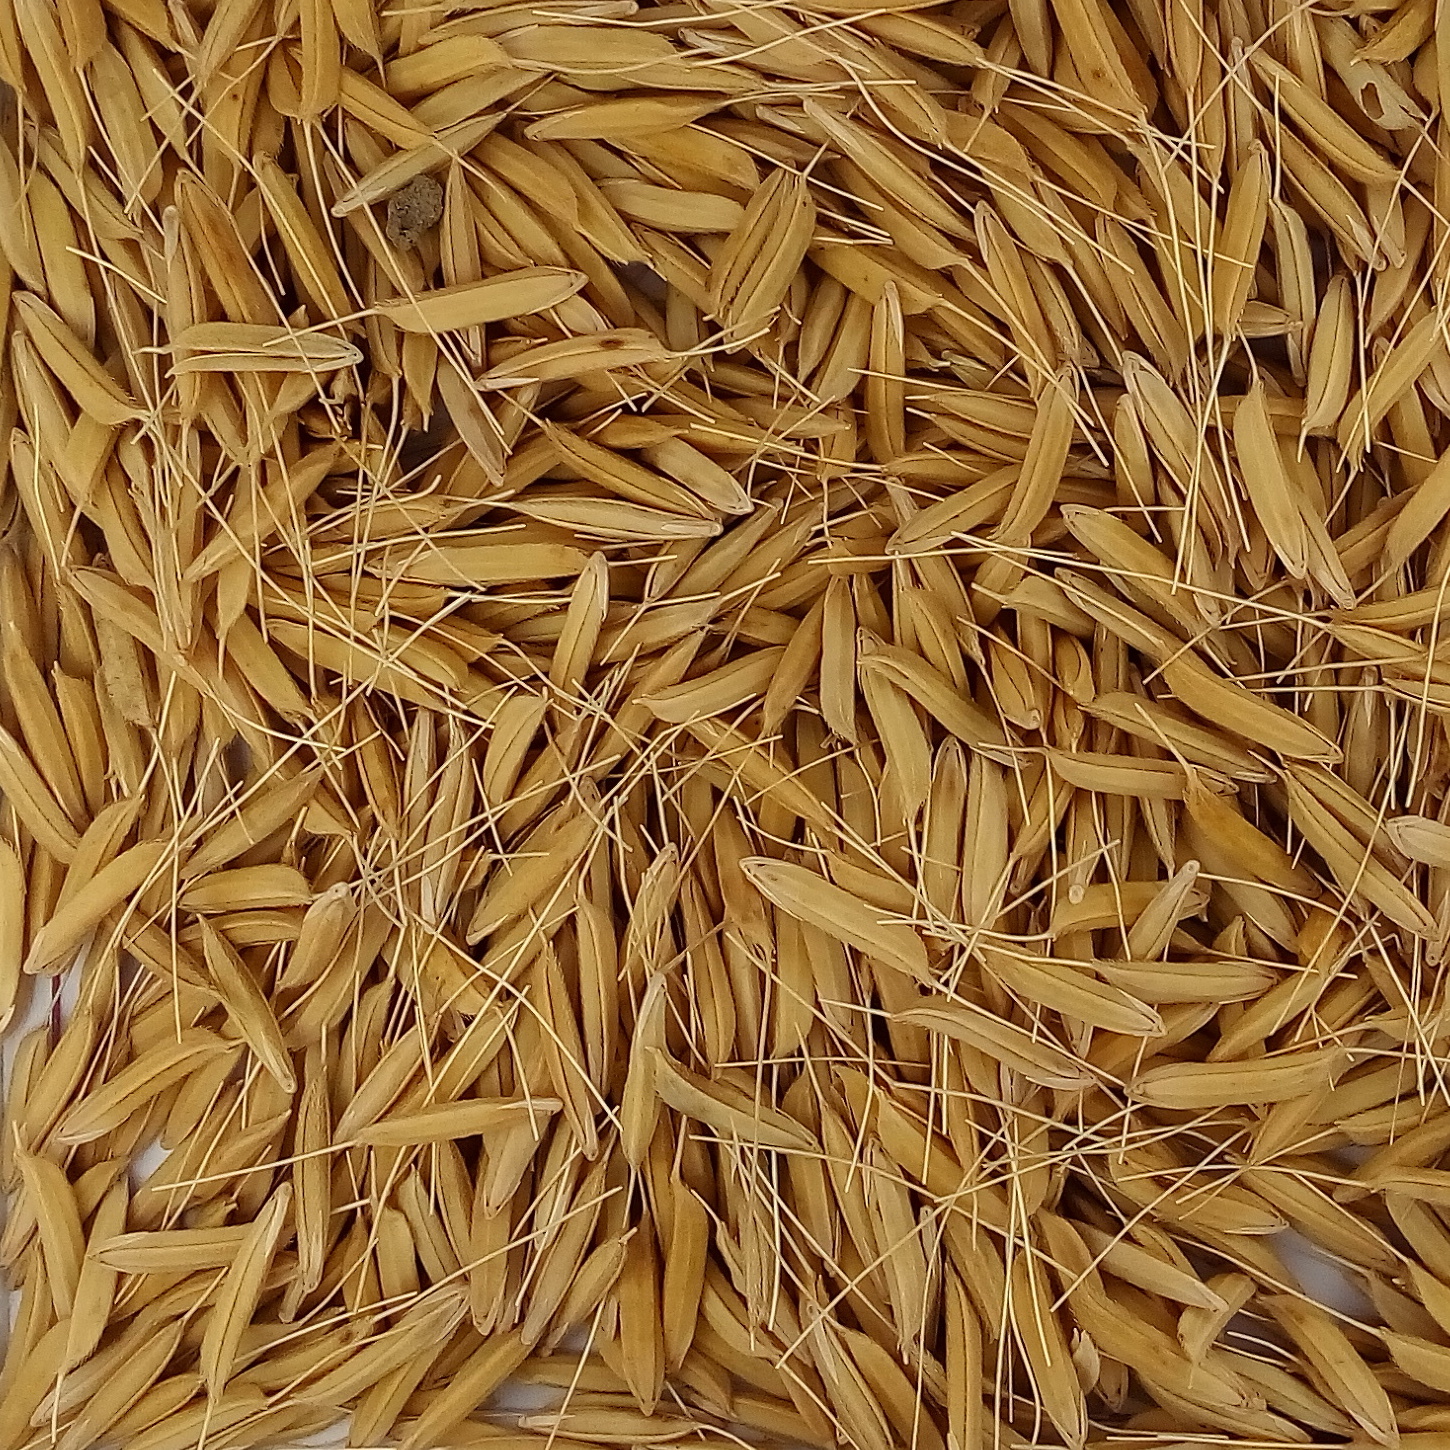
Rice seed variety: 1637